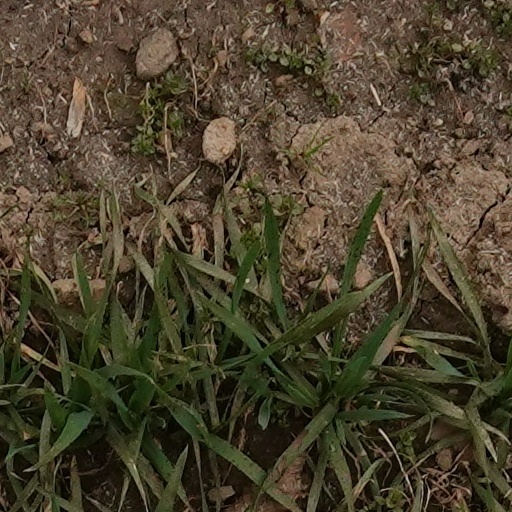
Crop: wheat